Peking University Shenzhen Graduate School

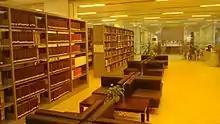
School of Law Legal Research Center

The library building is spread over four floors with a total area of 52,000 square meters and was designed by RMJM. The library is shaped like " a dragon spanning a river " with a length of 480 meters that mirrors the landscape of the region. The library has won several awards for its sustainable design such as 2007 American Institute of Architects Merit award, 2008: The Chicago Athenaeum Museum of Architecture and Design, International Architecture Award and 2008: Hong Kong Design Centre - Design for Asia Merit Award. The allied resources of the library include a 260-seat scholarly conference hall, two 78-seat training classrooms, a 60-seat conference hall, 24 personal research rooms, 5 discussion rooms for group discussion, meetings etc.